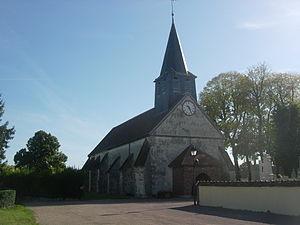
Faux-Villecerf
Faux-Villecerf est une commune française, située dans le département de l'Aube en région Grand Est.